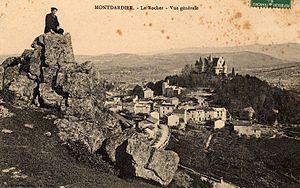
Montdardier est une commune française, située dans le département du Gard en région Occitanie.